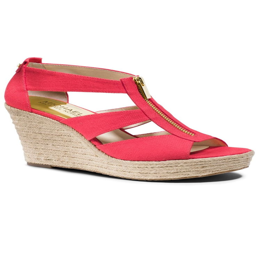
a classic pair of wedges in a fun pink for a perfect pop of color .